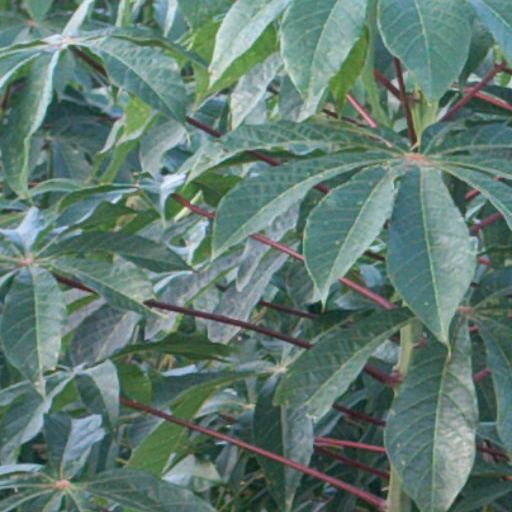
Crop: cassava